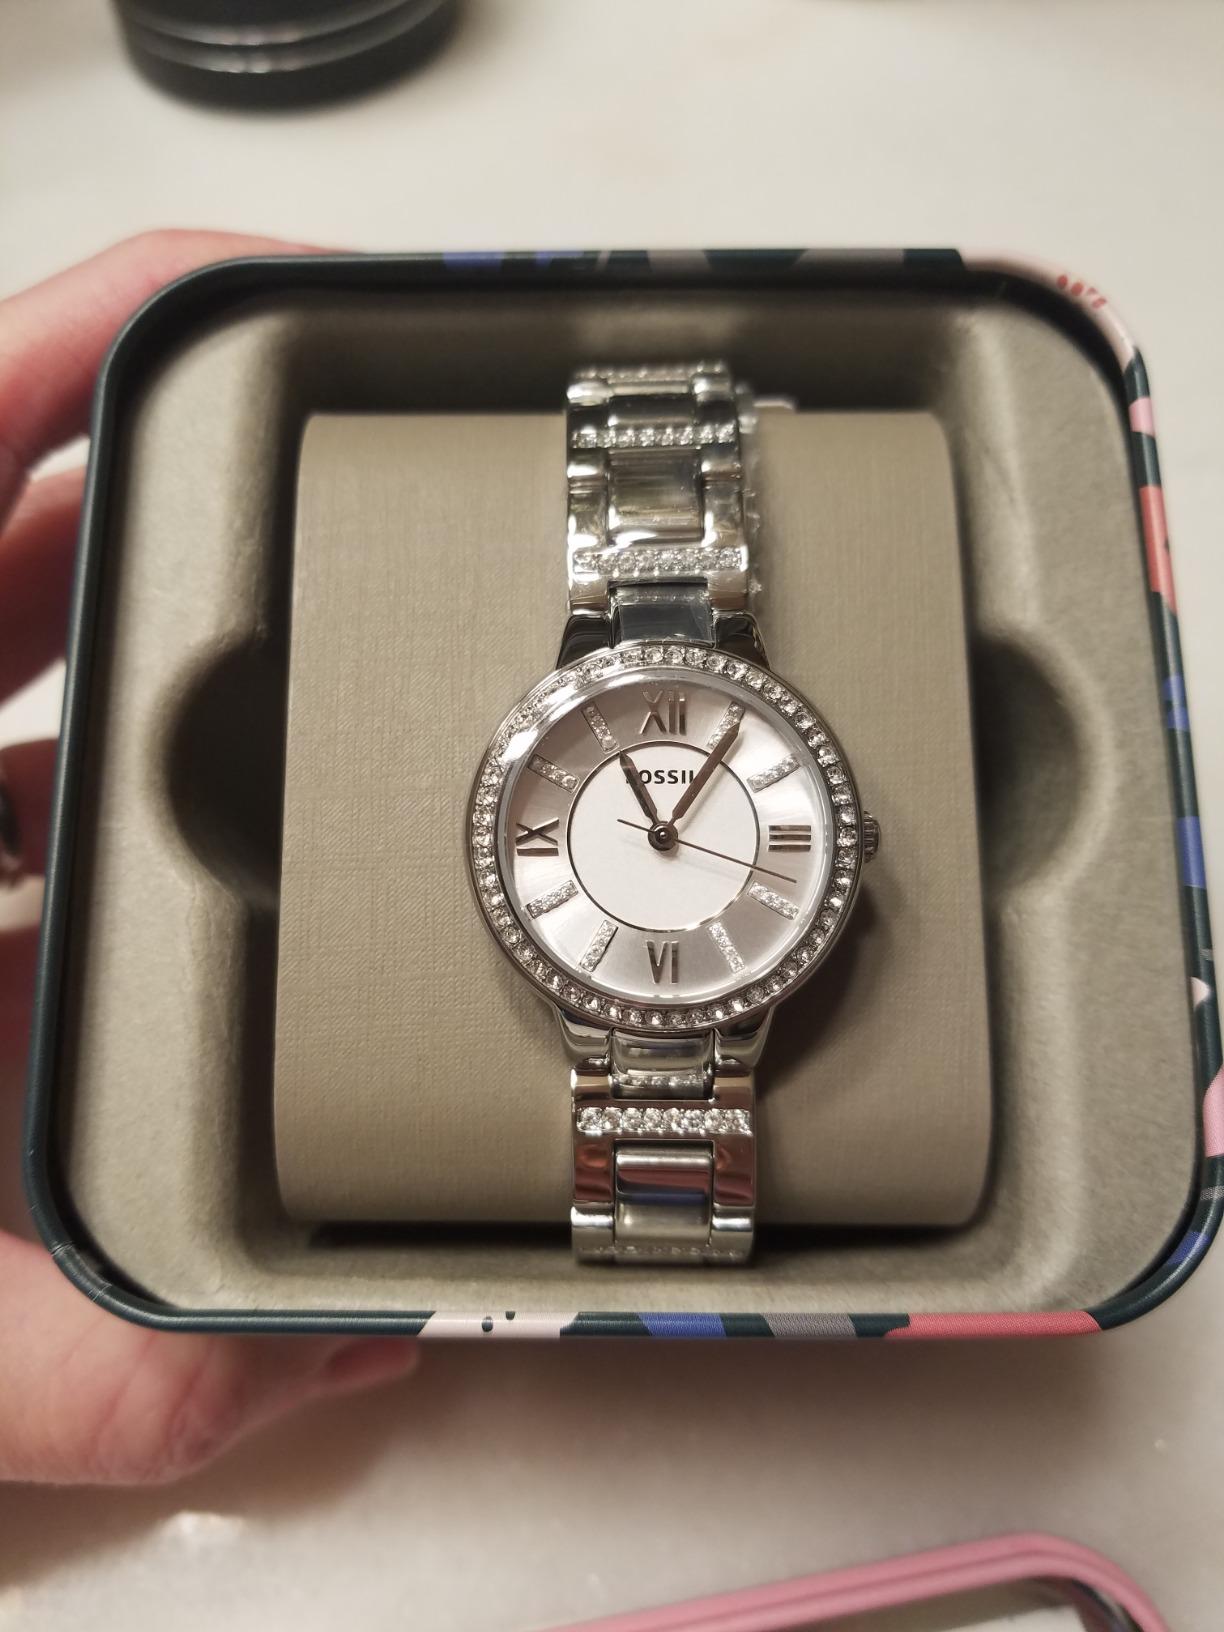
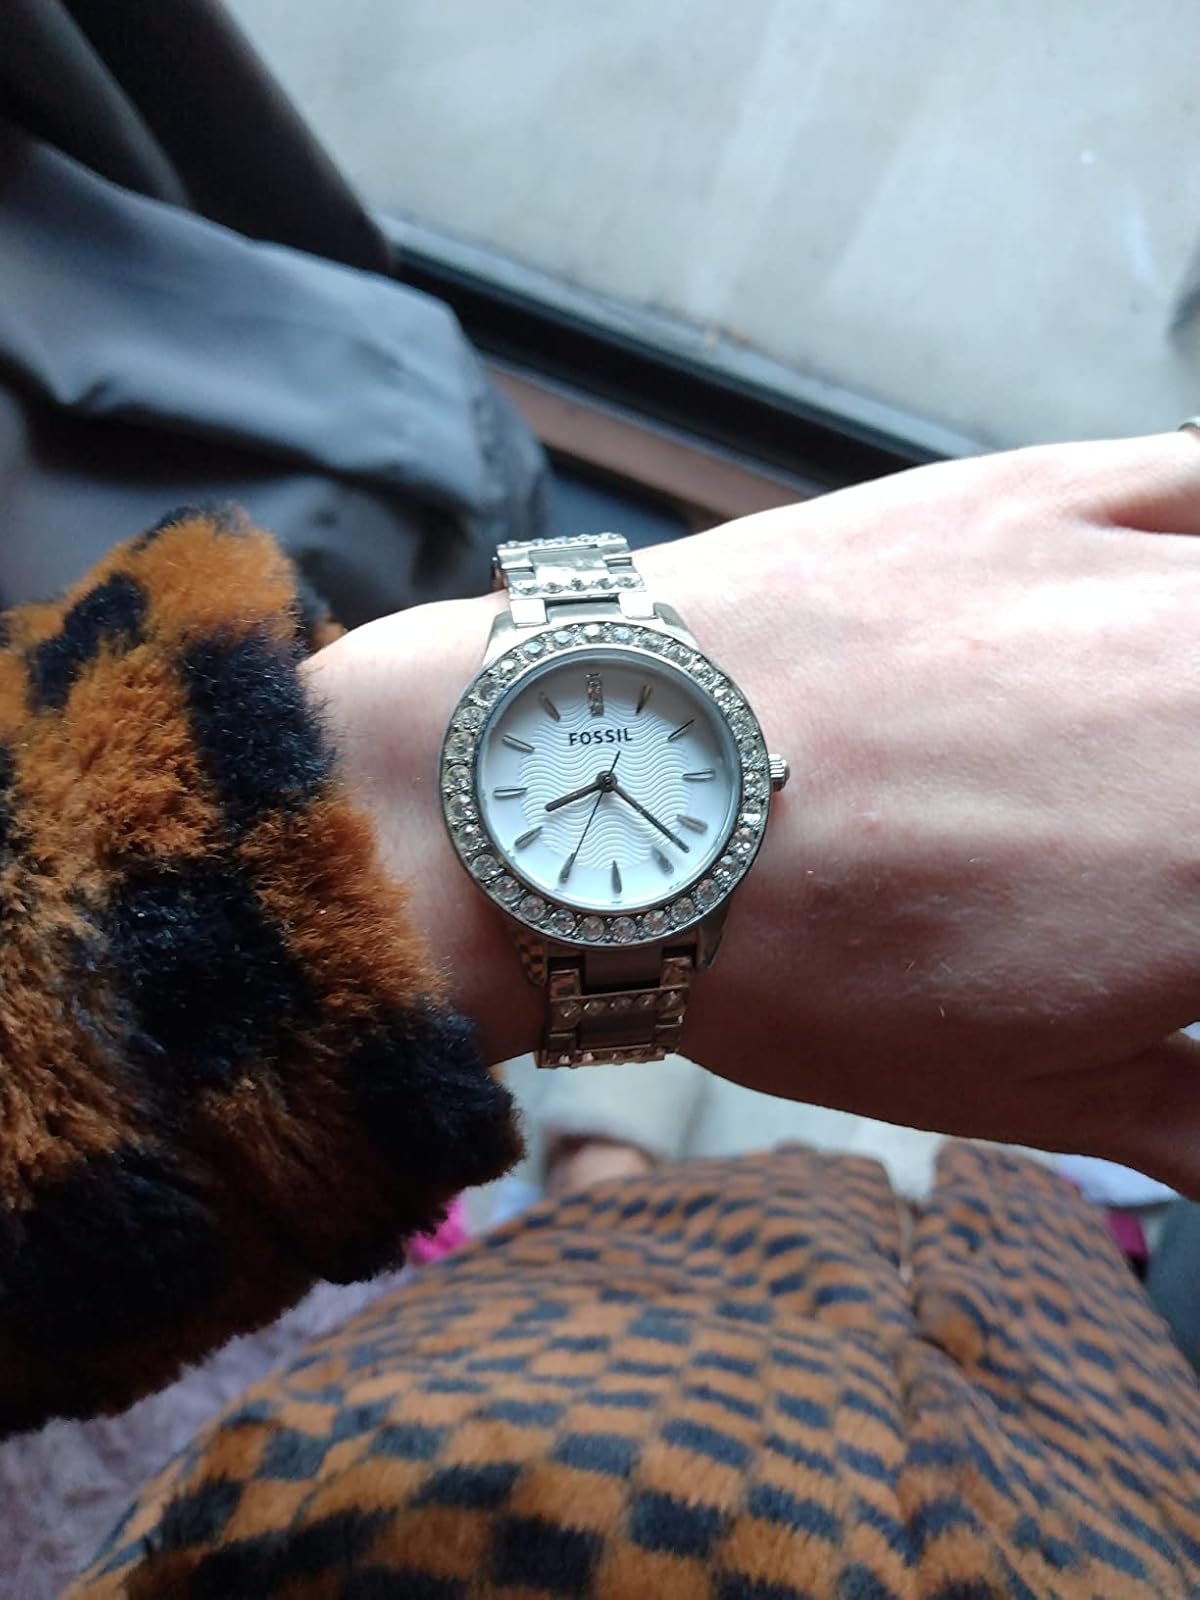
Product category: accessories_watch
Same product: no